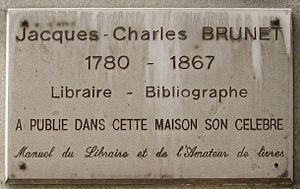
Plaque apposée au n° 4 de la rue Gît-le-Cœur, Paris 6e, où habita le libraire-bibliographe Jacques-Charles Brunet (1780-1867) et où il publia son Manuel du libraire et de l'amateur de livres.
Jacques-Charles Brunet est un bibliographe français, né à Paris le 2 novembre 1780 et mort le 14 novembre 1867.
La rue Gît-le-Cœur est une voie située dans le quartier de la Monnaie du 6ᵉ arrondissement de Paris. Elle est une rue très ancienne.